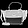
Label: Bag